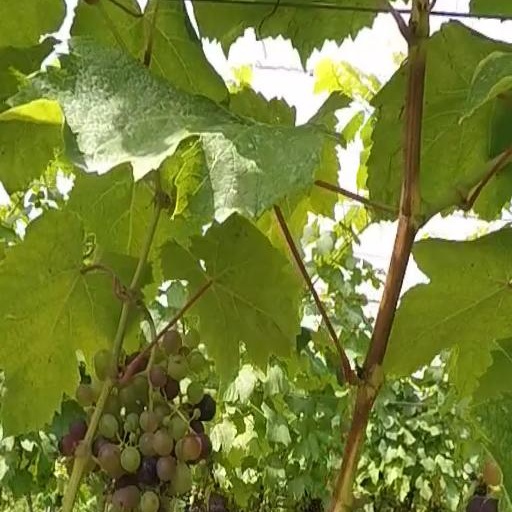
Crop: grape